Henry Garde

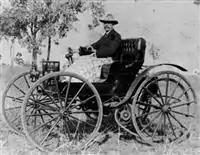
Dr. H. C. Garde in his Holsman high wheeler, Maryborough, ca. 1908

Henry Croker Garde (9 February 1855 – 9 August 1932) was a member of the Queensland Legislative Assembly.